Clerical clothing

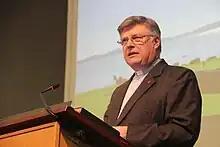
A clerical collar worn with a modern western suitcoat.

In British Methodism, a minister (presbyter) often wears a simple business suit with a coloured shirt and clerical collar. For more formal services a minister will adopt a cassock with bands. For ceremonial and very formal occasions, such as the Remembrance Day service at the Cenotaph in London, a traditional black Geneva preaching gown, academic hood and bands may be worn.